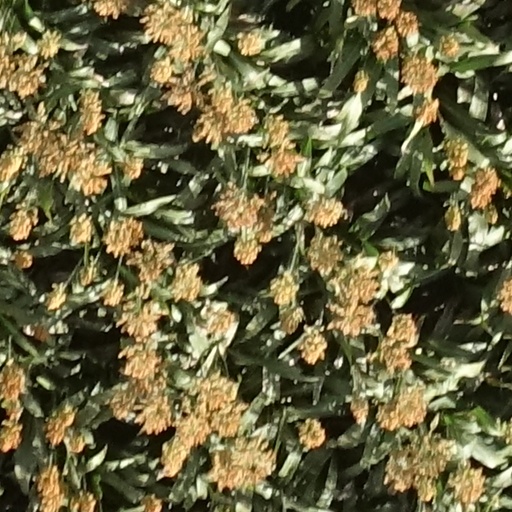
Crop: sorghum